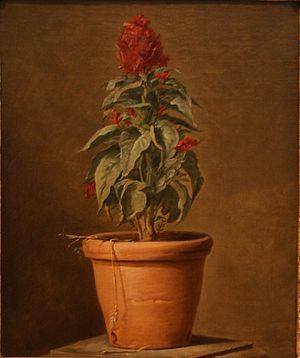
Henri-Horace Roland Delaporte ou de La Porte, né vers 1724 à Paris où il est mort le 23 novembre 1793, est un peintre français de fleurs et de natures mortes.